German colonial projects before 1871

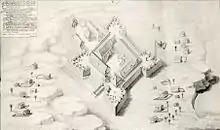
Fort Groß Friedrichsburg at the time of its completion in 1686

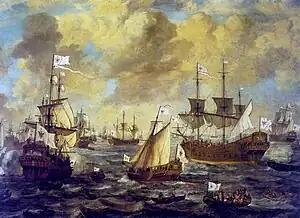
The navy of Brandenburg-Prussia at sea

The colonial ambitions of Brandenburg-Prussia began under Frederick William the Great Elector who had studied at the Dutch universities of Leyden and the Hague. When Frederick William became elector in 1640, he invited Dutch engineers to Brandenburg, sent Brandenburg engineers to study in the Netherlands, and in 1646 married Luise Henriette of the Dutch House of Orange-Nassau. He engaged former Dutch admiral as his advisor and tried to persuade the Holy Roman Emperor and other princes of the empire to participate in the creation of a new East India Company. The Emperor declined as he considered it dangerous to disturb the interest of the other European powers. In 1651, Frederick William agreed to purchase the Danish possessions of Fort Dansborg and Tranquebar in India for 120,000 reichstalers, but as he was ultimately unable to raise this sum, the agreement was cancelled in 1653.